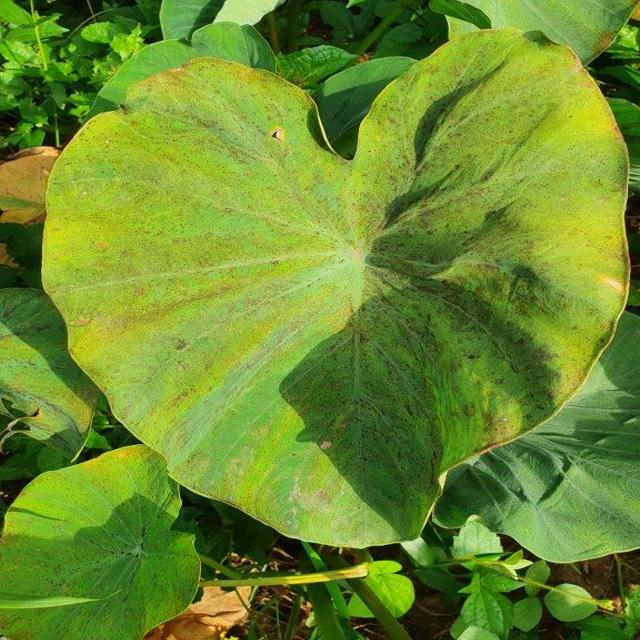
Label: Mid_Blight